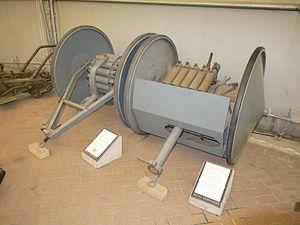
Le Smith Gun était une pièce d'artillerie antichar improvisée, utilisée par l'armée de terre britannique et la Home Guard au cours de la Seconde Guerre mondiale. Après la défaite de la bataille de France, l'invasion allemande de la Grande-Bretagne semblait probable. La plupart des armes disponibles ont été détournées vers l'armée régulière britannique, laissant la Home Guard à court d'approvisionnements, en particulier d'armes antichar. Le Smith Gun a été conçu par un major de l'armée à la retraite, nommé William H. Smith, comme une arme antichar de fortune, et a été mis en production en 1941 à la suite d'une démonstration devant le Premier ministre, Winston Churchill.